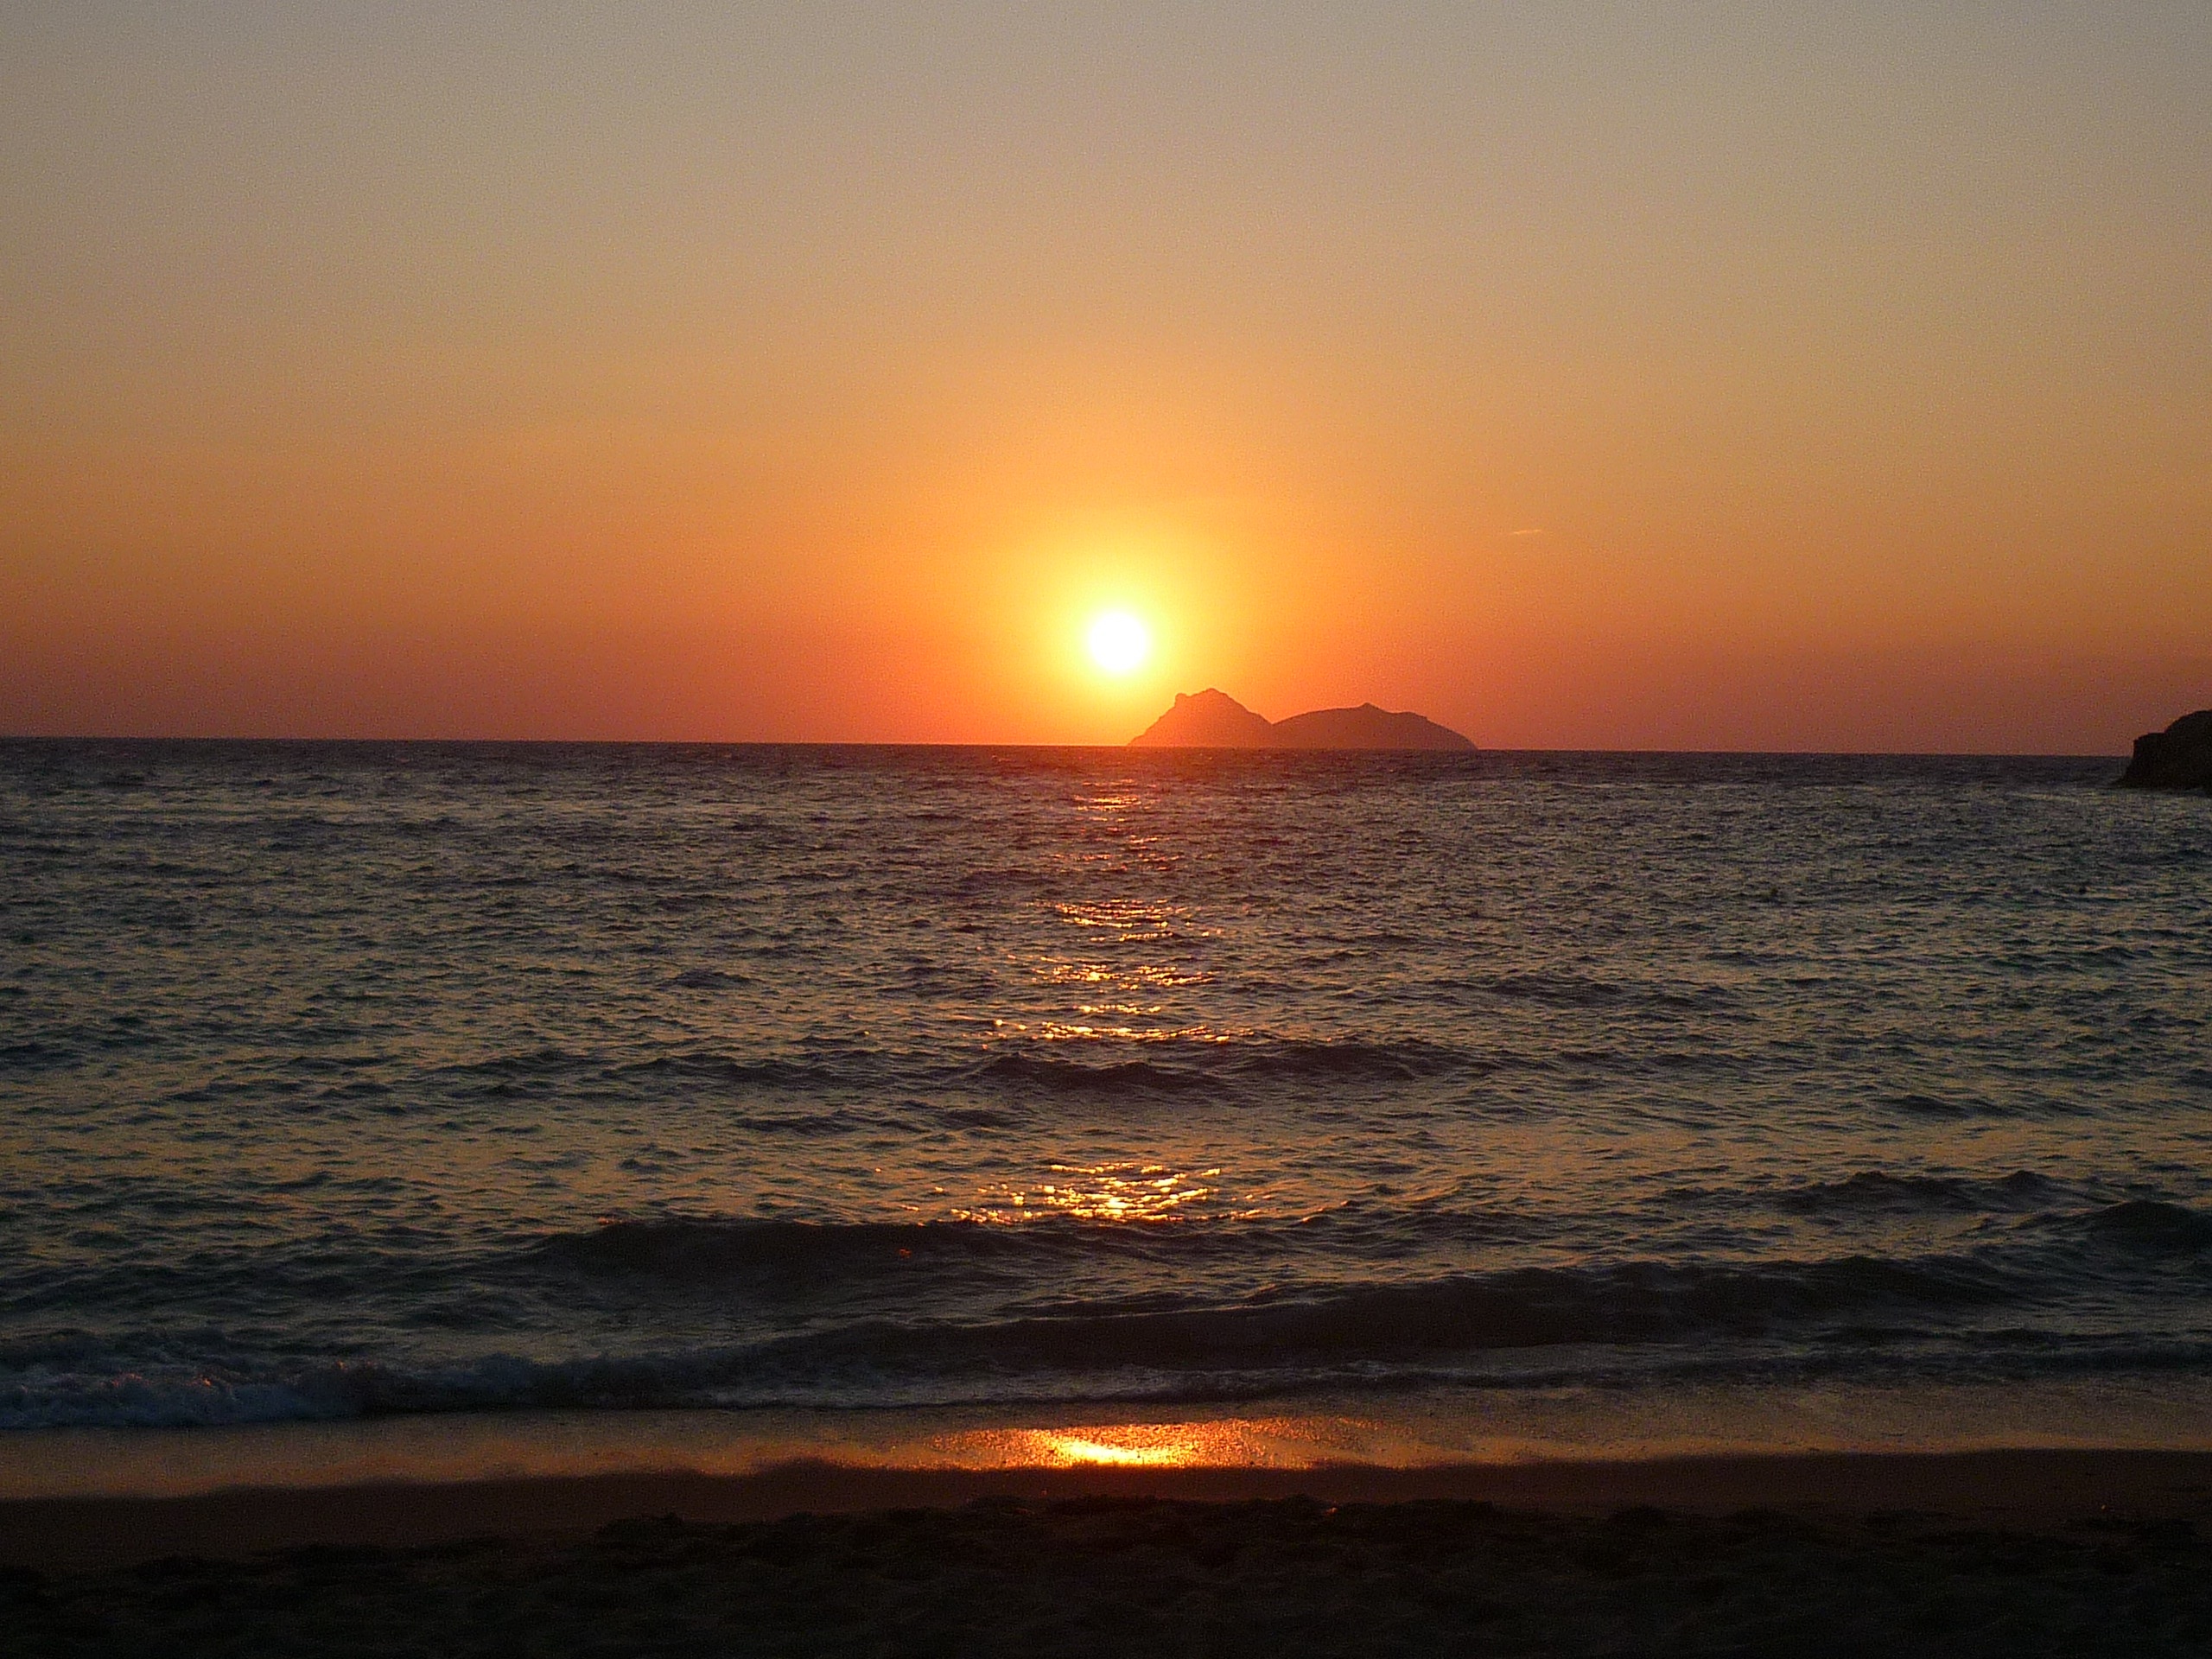
beach, sea, coast, ocean, horizon, sun, sunrise, sunset, morning, shore, wave, dawn, dusk, evening, cape, crete, afterglow, wind wave, agia galina